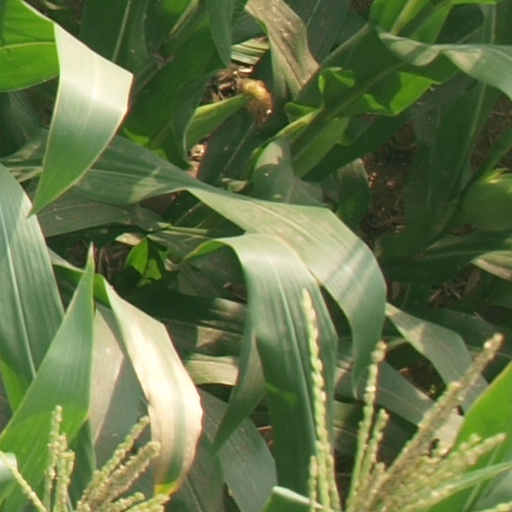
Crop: maize; corn